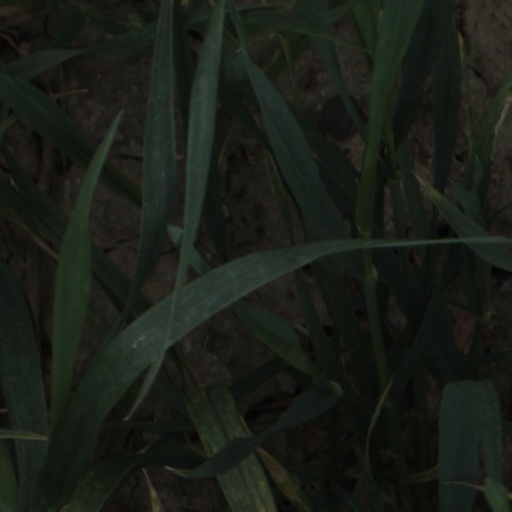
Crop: wheat